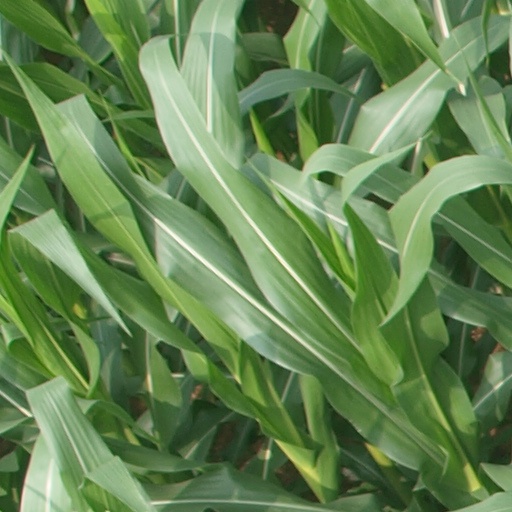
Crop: maize; corn